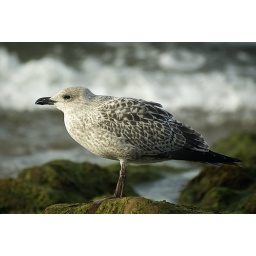
Young sea gull on the rocks at Nairn beach in Scotland.